Sophisticated Ladies

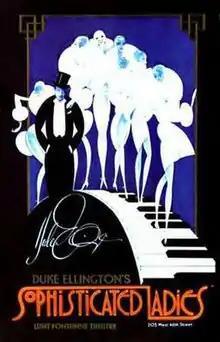
Original poster

Sophisticated Ladies is a musical revue based on the music of Duke Ellington. The revue ran on Broadway in 1981–83, earning two awards and eight nominations at the 35th Tony Awards.